Cultivated plant taxonomy

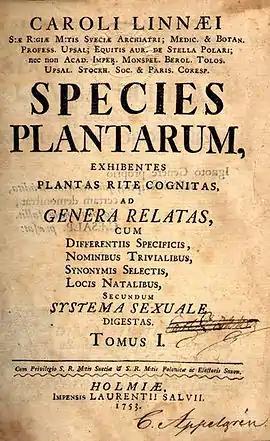
Linnaeus's "Species Plantarum" of 1753, his catalogue of all the world's plants known to European science

The natural distribution of plants across the world has determined when and where cultigens have been produced. The botanical and horticultural collection of economically important plants, including ornamentals, was based in Europe. Although economic herbs and spices had a long history in trade, and there are good records of cultivar distribution by the Romans, European botanical and horticultural exploration rapidly increased in the 19th century with the colonial expansion taking place at the time. New plants were brought back to Europe while, at the same time, valuable economic plants, including those from the tropics, were distributed among the colonies. This plant trade has provided the common global heritage of economic and ornamental cultigens that we use today and which formed the stock for modern plant selection, breeding, and genetic engineering.